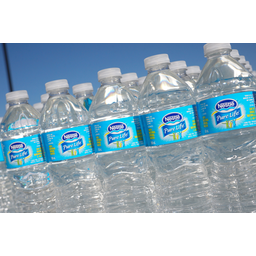
Label: bottles